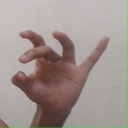
अक्षर: ओ